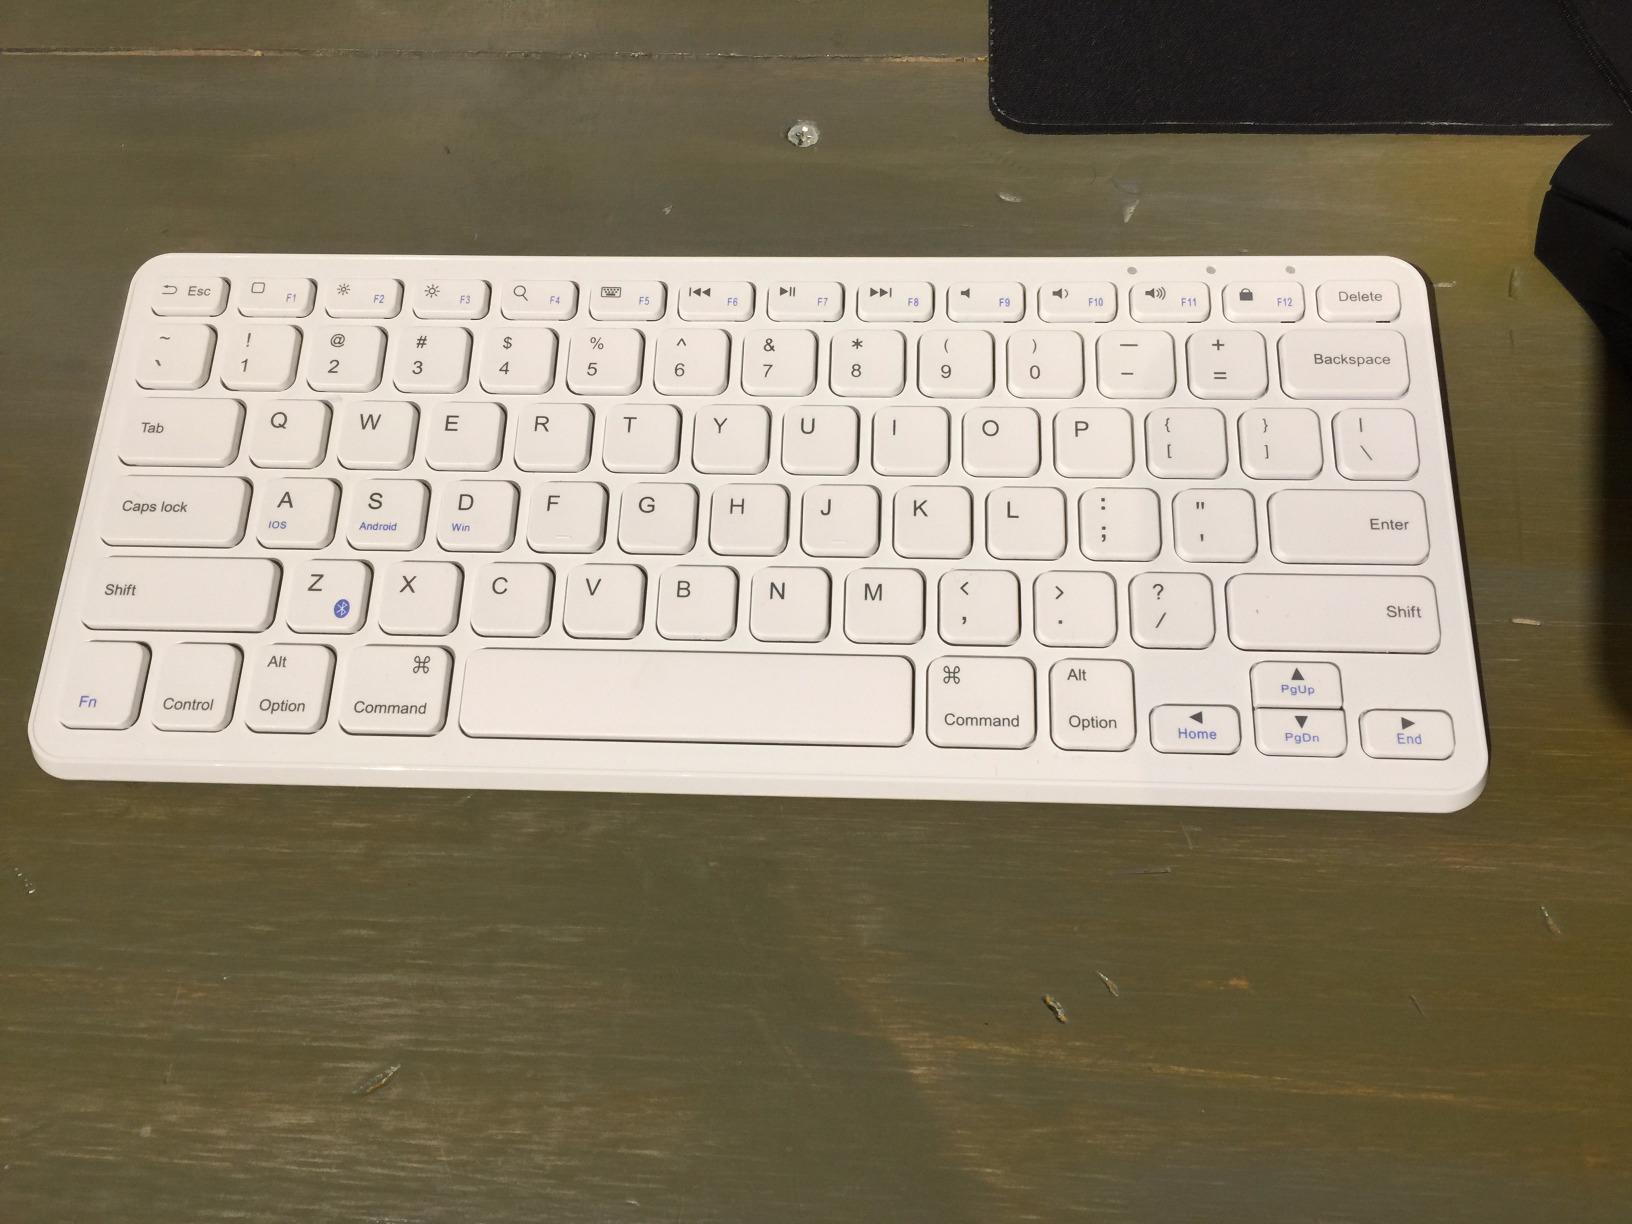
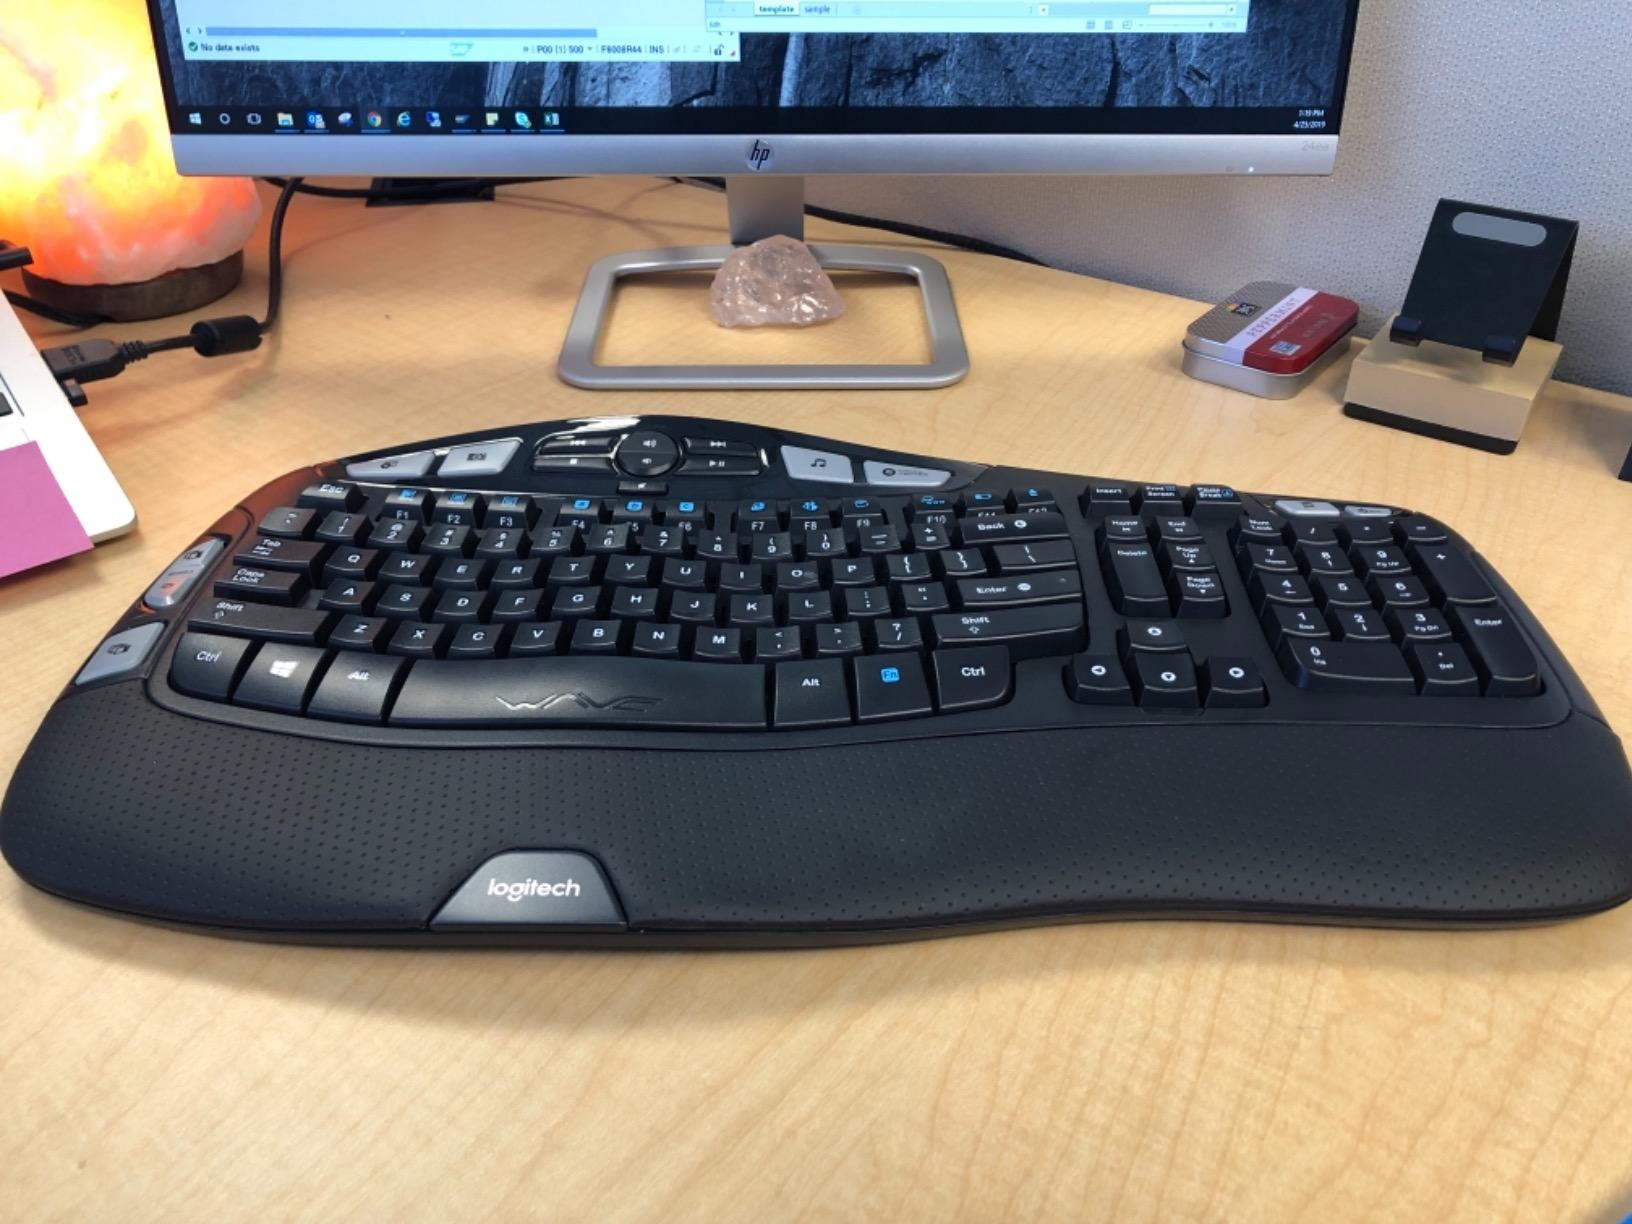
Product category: keyboard
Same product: no